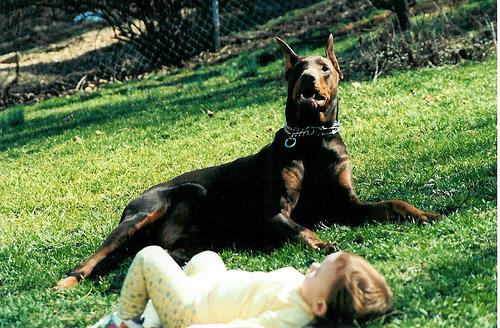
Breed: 209-n000054-Doberman